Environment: real
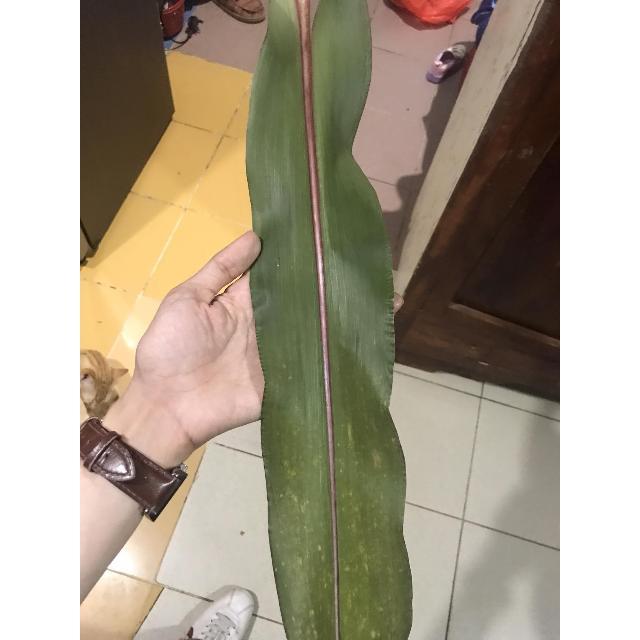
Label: phosphorus_deficiency